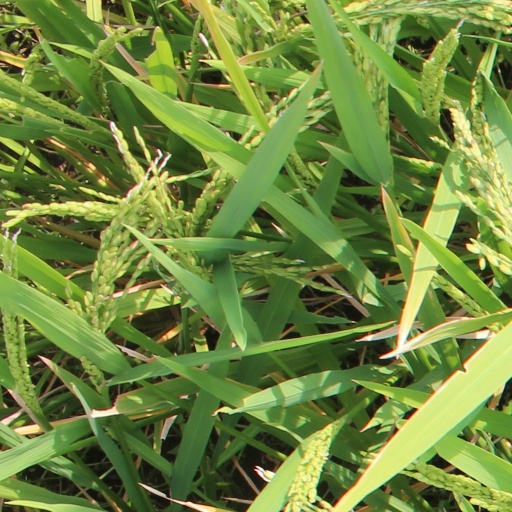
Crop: rice